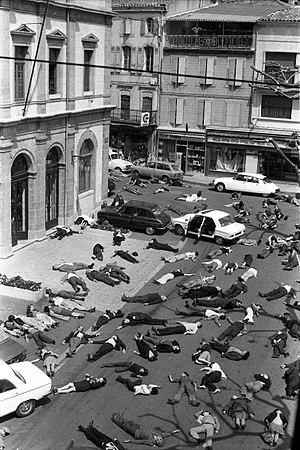
Mazamet (Tarn). 17 mai 1973. Vue d'ensemble en plongée d'un grand nombre de personnes couchées au milieu de la rue et sur les trottoirs (comme si elles étaient mortes), voitures arrêtées portières ouvertes
La sécurité routière en France correspond à un enjeu majeur de santé publique et de protection des personnes. Les principales campagnes de prévention routière, l'évolution de la réglementation et des moyens de contrôle instaurés par le gouvernement visent à inciter les conducteurs à respecter les dispositions du Code de la route, en particulier contrôler leur vitesse, partager la route entre les différentes catégories d'usagers — notamment automobilistes, deux roues, piétons, EDP — les usagers les plus vulnérables étant souvent victimes d'accidents plus graves, même si encore en 2019 la moitié des tués se trouvent encore dans des véhicules de tourisme.